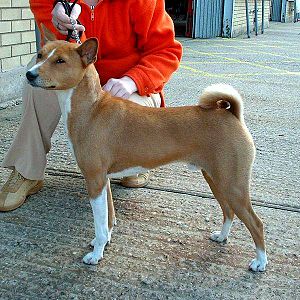
Spidshunde / Inddeling af spidshunde / Sektion 6: Primitive racer
Basenji
Spidshunde er betegnelsen på en gruppe hunderacer, hvis morfologi og anatomi har en række fælles træk. Det mest iøjnefaldende er det kileformede hoved, som har en forholdsvis bred skalle med stående spidse ører og et spidst snudeparti. Spidshundene tilhører FCIs gruppe 5 og er inddelt i 8 sektioner.